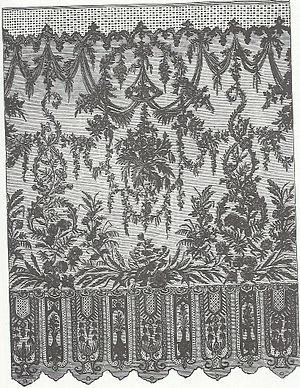
La dentelle de Bayeux est une dentelle originaire de la ville de Bayeux.